SIPA S.200 Minijet

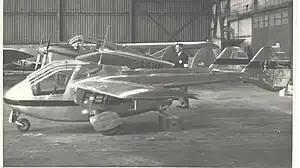
"F-BGVM" at Leeds (Yeadon) Airport in May 1955 after giving an aerobatic display

The SIPA S.200 Minijet was a light sporting jet aircraft designed and produced by the French aircraft manufacturer Société Industrielle Pour l’Aéronautique (SIPA). It is designed to perform liaison, training, and aerobatic flights. The Minijet was claimed to be the first jet-powered light touring aircraft